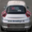
Label: automobile